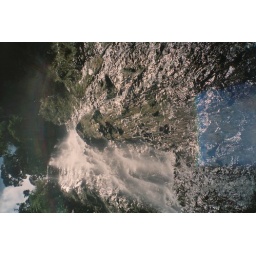
The waterfall in La Tigra cloud forest